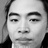
Emotion: neutral